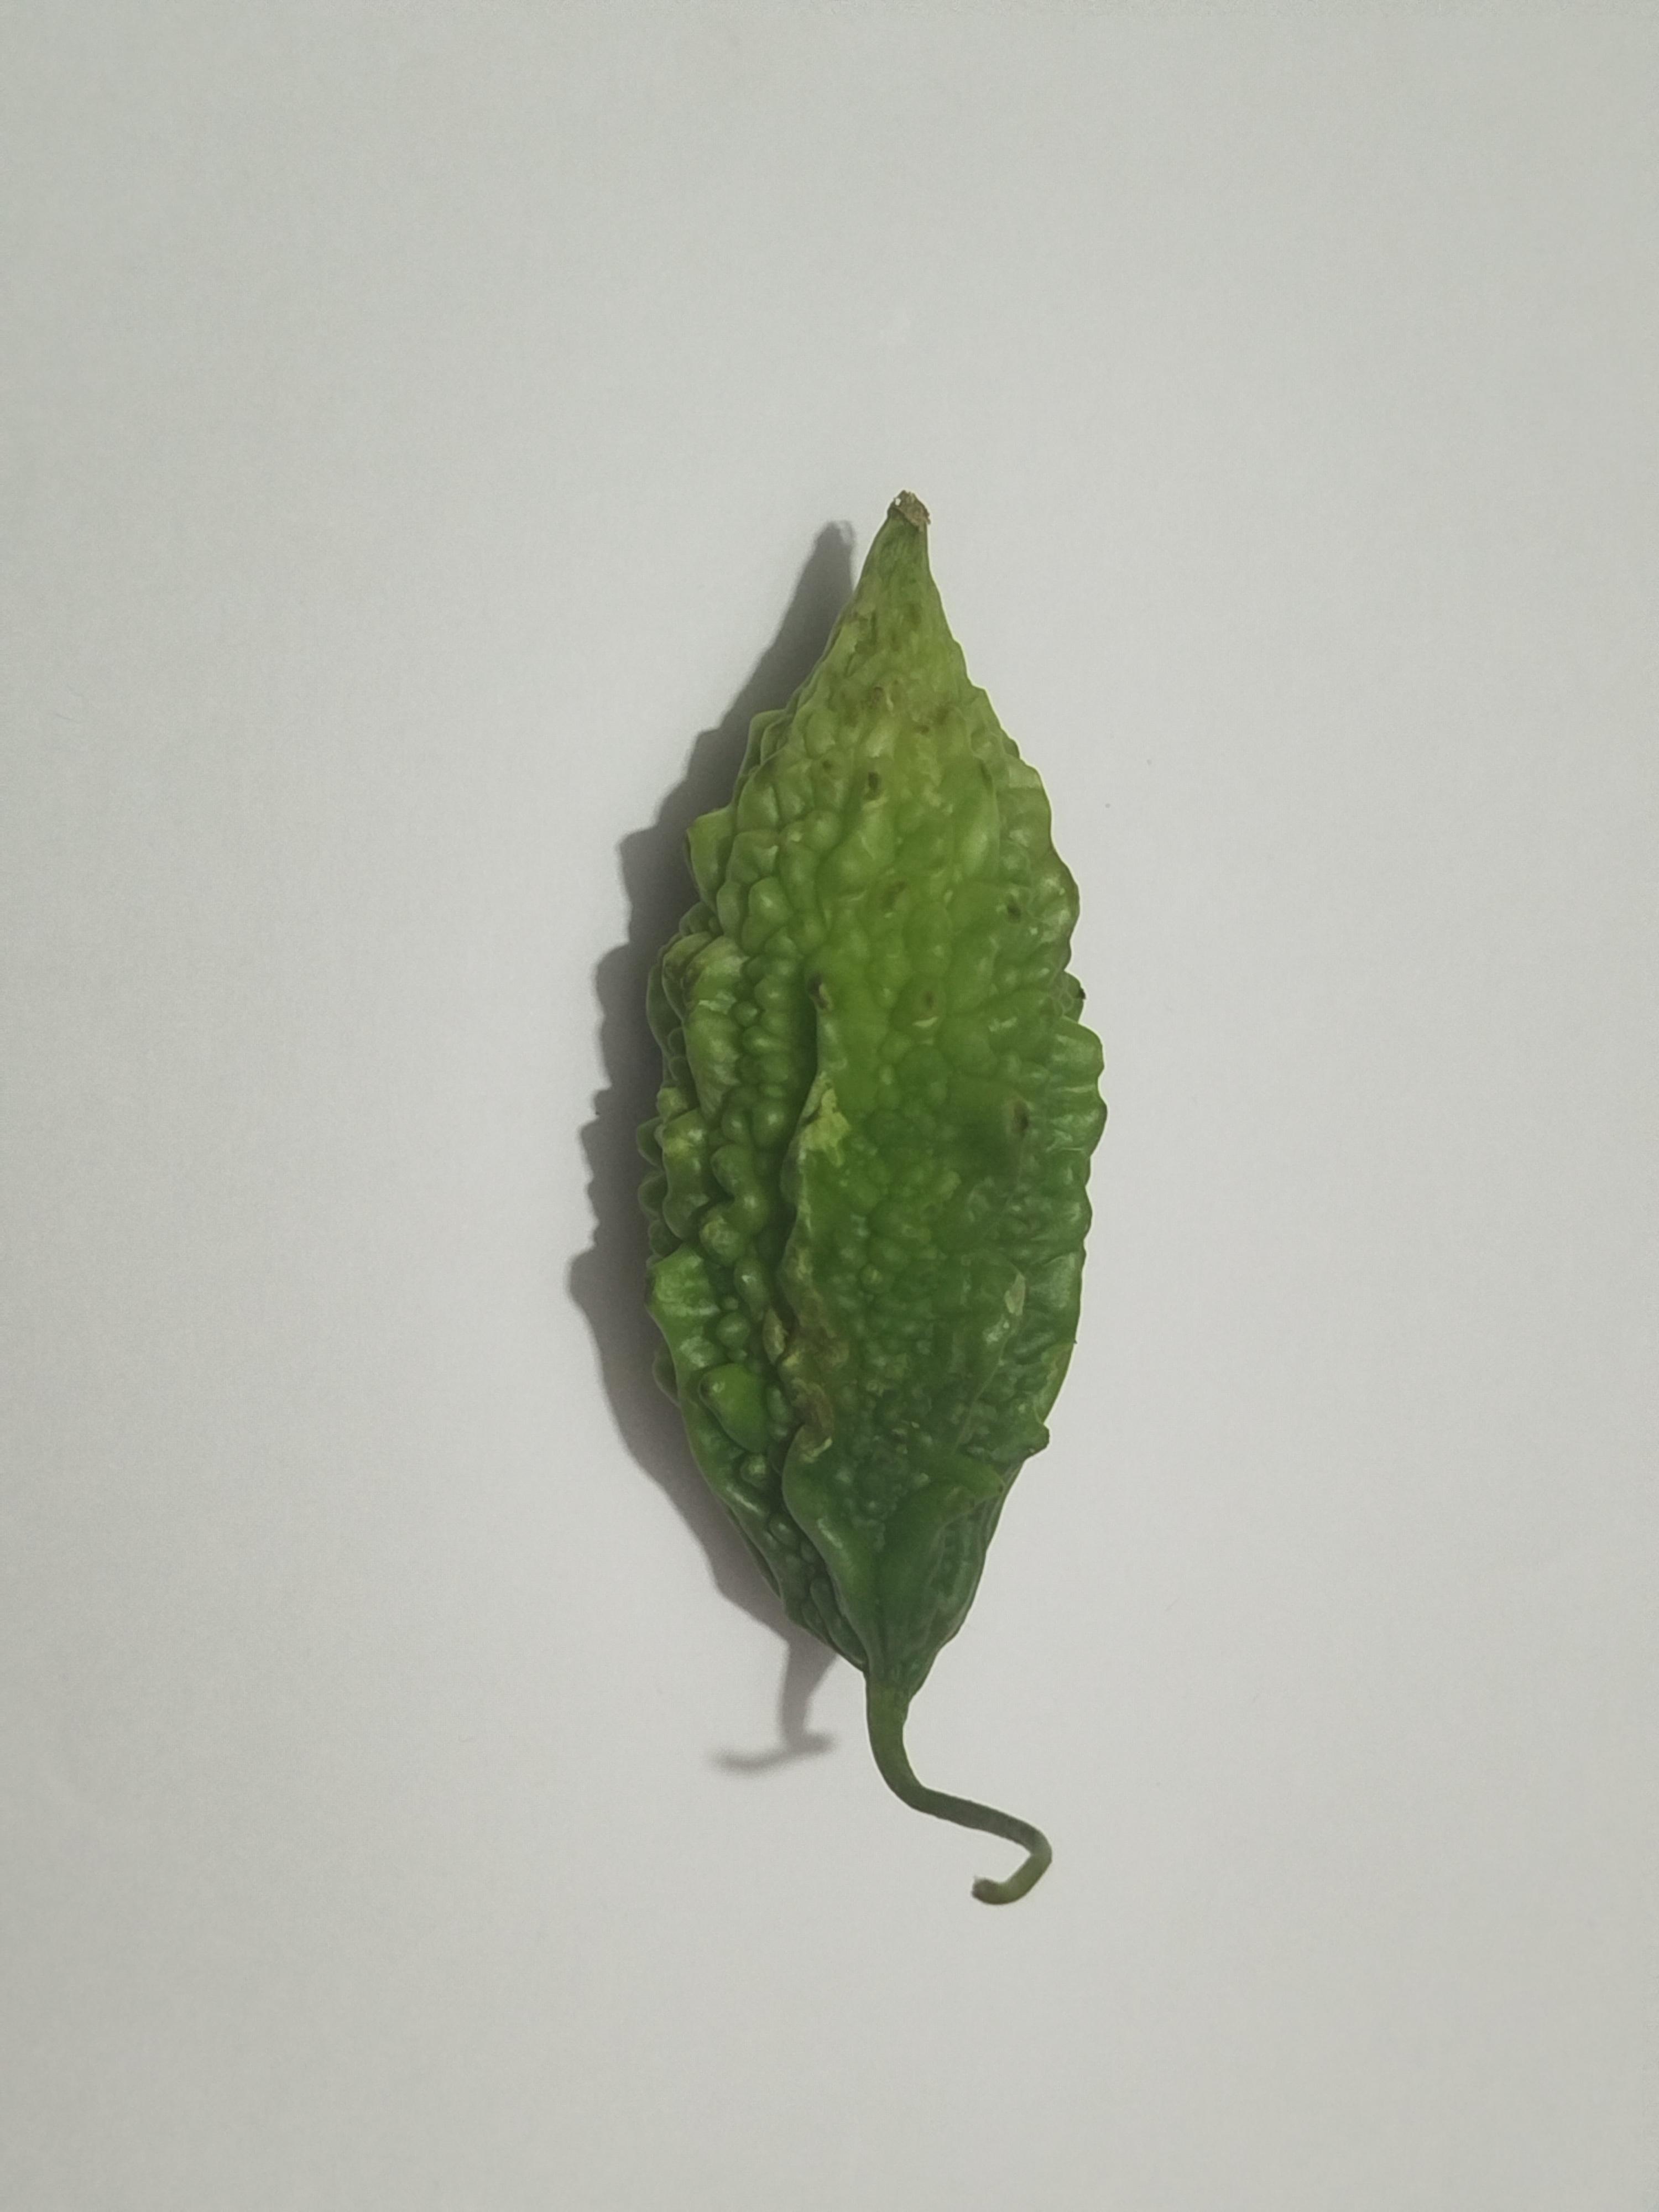
Label: Bitter melon